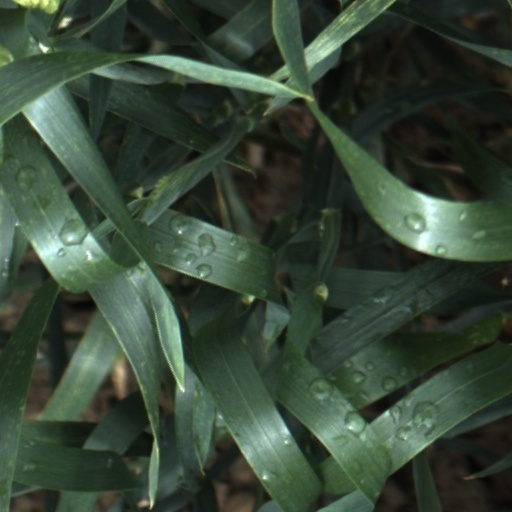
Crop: wheat